2018 United States adenovirus outbreak

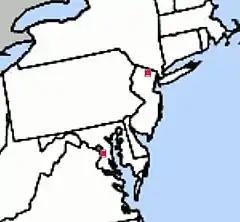
Map showing the two outbreak locations, in Maryland and New Jersey

The 2018 United States adenovirus outbreak was an occurrence in which an unusual number of adenovirus cases were reported at two locations, one in Maryland and one in New Jersey, from September to December 2018, resulting in deaths in both states. At least 35 people contracted the disease in each location of the outbreak. In New Jersey, the ill ranged in age from toddlers to adults, and eleven children died. It was "one of the nation's deadliest long-term-care outbreaks" and "one of the nation's worst recorded outbreaks of the [adeno]virus." The adenovirus outbreak led to the passage of new legislation in 2019 concerning the containment of outbreaks in long-term care centers in New Jersey.